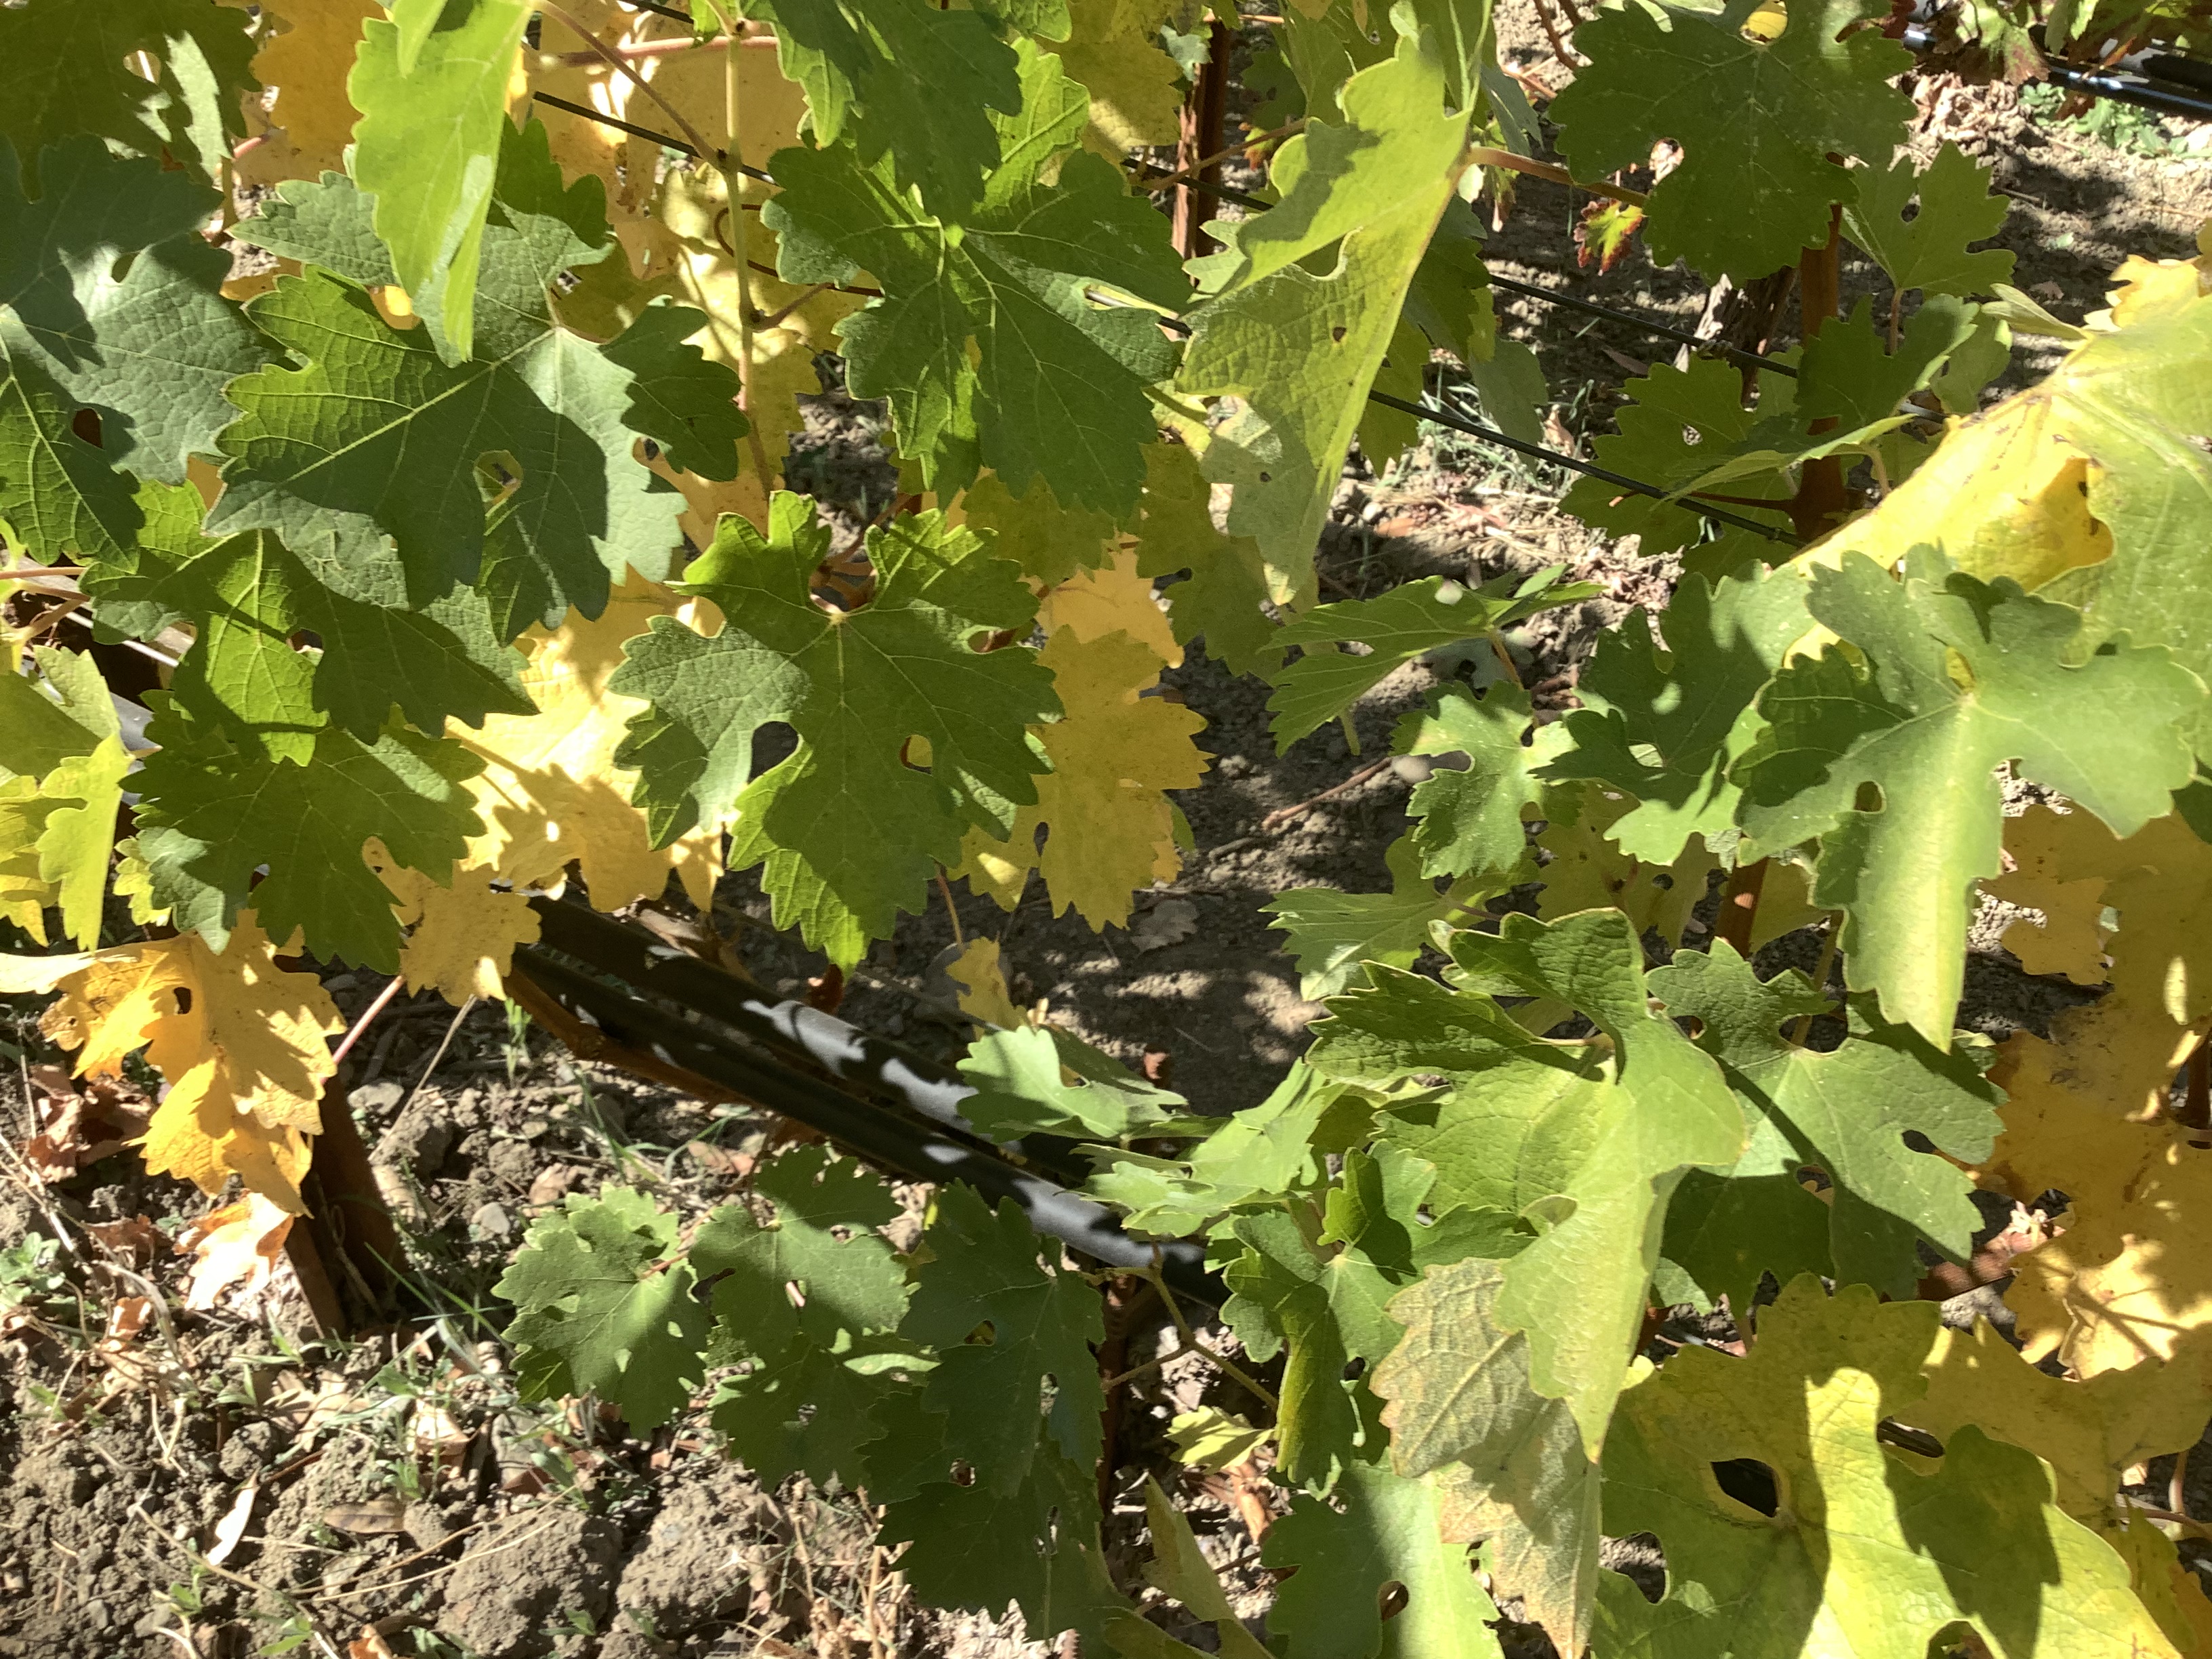
Label: No Virus